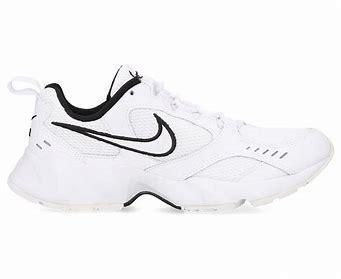
Brand: Nike
Model: Air Heights